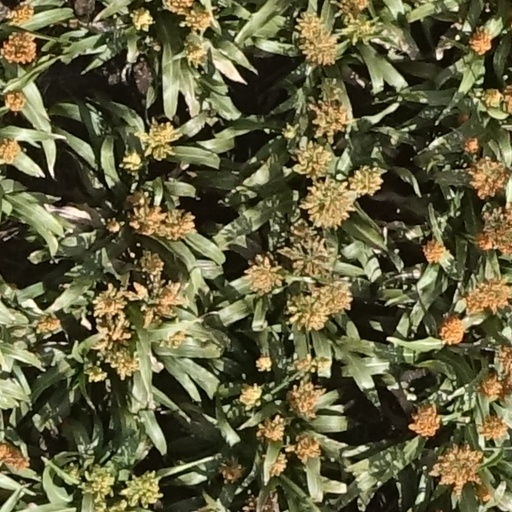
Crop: sorghum